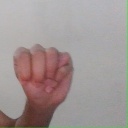
अक्षर: म